The Journal of a Voyage to Lisbon

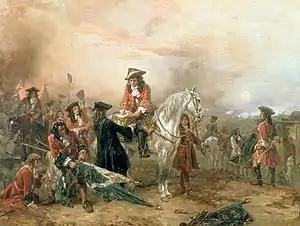
The Duke of Marlborough signing a dispatch at Blenheim. Oil on canvas by Robert Alexander Hillingford.

Fielding's Diary was first published in a version intended for the benefit of his family, but it was significantly shorter than the version retained by Arthur Murphy, which serves as the reference for this article. The omitted passages primarily involve Fielding's reflections on the ship's commander. An earlier edition, containing these reflections, also exists. The unsigned introduction to the Project Gutenberg text notes this editing issue and refers to "Mr. Dobson", who published a separate edition of the book. Arthur Dodson explains that the first edition, initiated by Fielding's half-brother John, included a companion piece titled "Fragment on Bolingbroke", derived from Fielding's response to Lord Bolingbroke. The release was meticulously prepared with announcements in the Public Advertiser, beginning with a mention of February 6, 1755, followed by the publisher's details: "On Tuesday, the 25th current, will be published in a volume duodecimo, price 3s., bound, for the benefit of his wife and children, Journal d'un Voyage à Lisbonne. By the late Henry Fielding, Esq. To which is added Fragment of his Reply to Lord Bolingbroke, on sale at Andrew Millar's on the Strand". This advertisement continued until the 25th, when it was updated to indicate, "Today appears [...]".